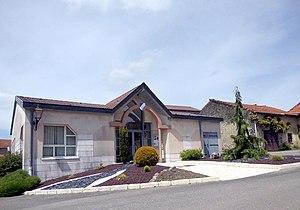
La mairie de Saint-Menge
Saint-Menge est une commune française située dans le département des Vosges en région Grand Est.